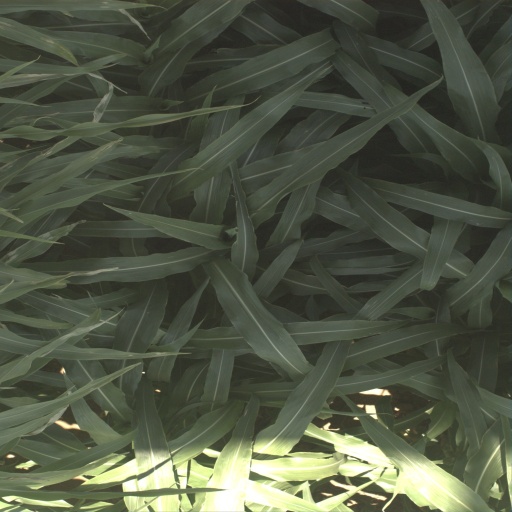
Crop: sorghum